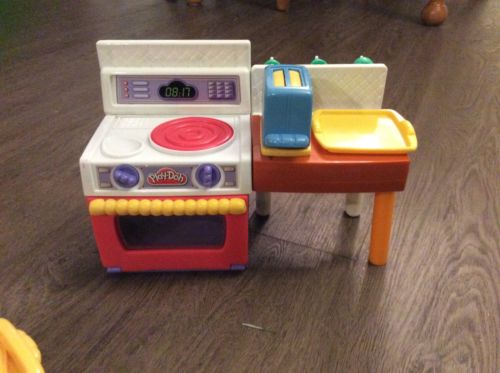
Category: toaster